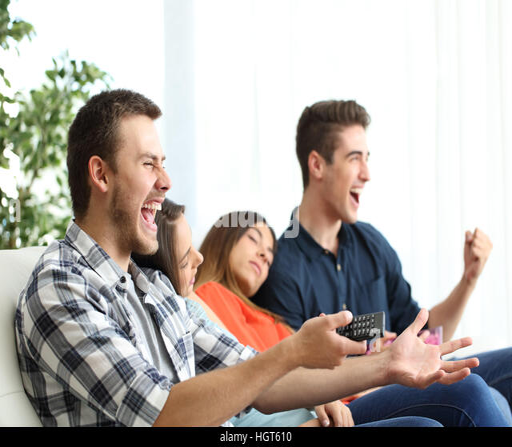
excited men watching tv and bored girlfriends sitting on a couch in the living room at home